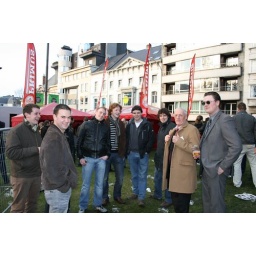
Bij pot en pint nakaarten over de afloop van de Omloop